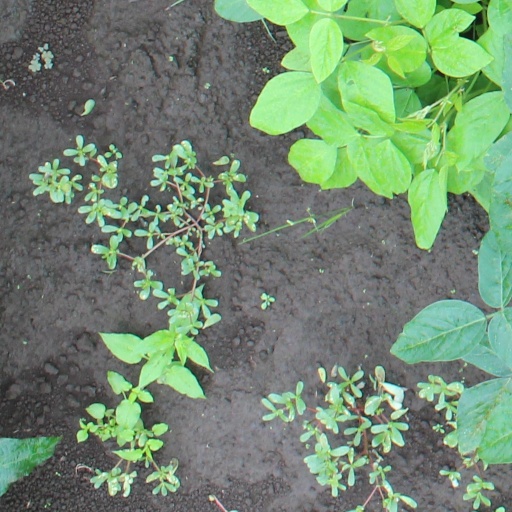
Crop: soybean